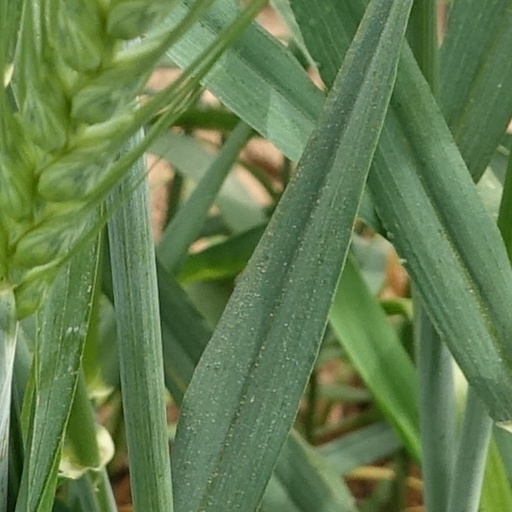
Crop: wheat